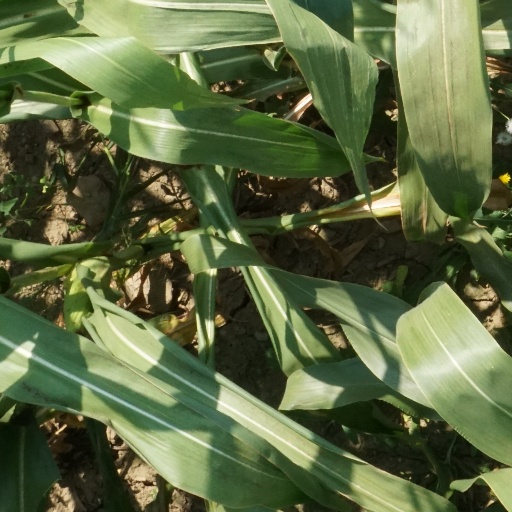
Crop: maize; corn